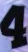
Number: 4